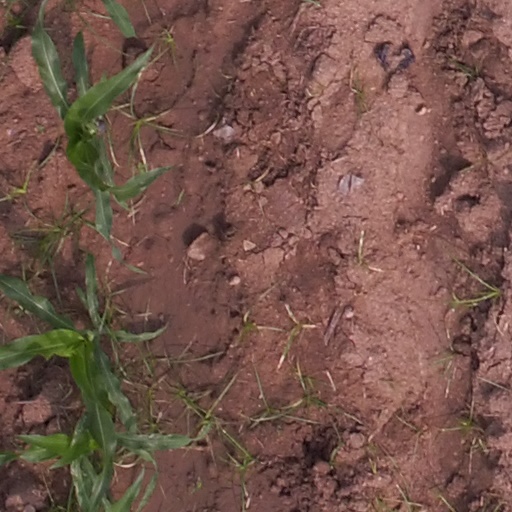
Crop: maize; corn